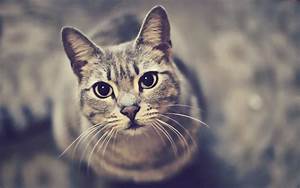
Label: gatto